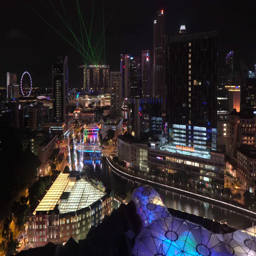
elevated view over the city skyline and riverside restaurants at the entertainment district